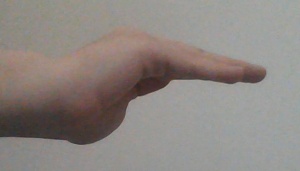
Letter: haa